Al-Shafi'i

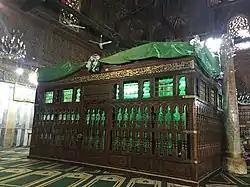
Al-Shafi'i's tomb in Cairo, Egypt

At least one authority states that al-Shafi'i died as a result of injuries sustained from an attack by supporters of a Maliki follower named Fityan. The story goes that al-Shafi'i triumphed in the argument over Fityan, who, being intemperate, resorted to abuse. The then-governor of Egypt, with whom al-Shafi'i had good relations, ordered Fityan punished by having him paraded through the streets of the city carrying a plank and stating the reason for his punishment. Fityan's supporters were enraged by this treatment and attacked al-Shafi'i in retaliation after one of his lectures, causing him to die a few days later. However, Ibn Hajar al-Asqalani casts doubt on this story, claiming it is not "from a reliable source". Al-Shafi'i was also known to have suffered from a painful intestinal illness and hemorrhoids, which kept him frail and ailing during the later years of his life. Thus, the precise cause of his death is unknown.